Mohammed V Mosque, Tangier

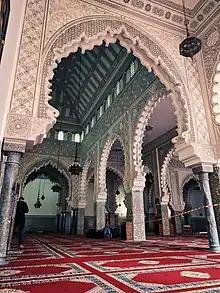
Interior of the Mohammed V Mosque, 2018

The Mohammed V Mosque is a large mosque in Tangier, Morocco, completed in 1983.